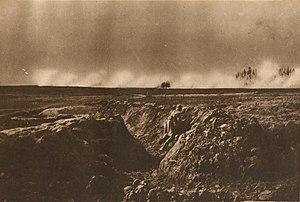
Tir de barrage à Craonne en 1917. Photographie publiée par l'hebdomadaire Le Miroir le 15 juillet 1917 avec le commentaire suivant
La bataille du Chemin des Dames, aussi appelée seconde bataille de l'Aisne ou « offensive Nivelle » a lieu pendant la Première Guerre mondiale. Elle commence le 16 avril 1917 à 6 heures du matin par la tentative française de rupture du front allemand entre Soissons et Reims vers Laon, sous les ordres du général Nivelle : « L'heure est venue, confiance, courage et vive la France ! ». La bataille se prolonge jusqu'au 24 octobre 1917 avec des résultats stratégiques discutés et de très lourdes pertes humaines dans les deux camps.
Le tir de barrage est une technique de tirs massifs d'une à plusieurs armes à feu et ce, sur un rythme continu. Les armes individuelles ou les canons et obusiers sont en général espacés de 20 à 30 mètres de distance sur des lignes allant de quelques centaines à plusieurs milliers de mètres. Dans le cas de l'artillerie, les projectiles utilisés sont un mélange d'obus fusants et d'obus percutants.